Destinus

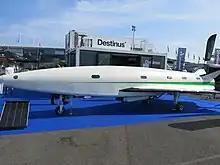
Destinus 3 at Paris Air Show 2023.

OP16 Gas Turbine: The Netherlands-based company OPRA was acquired by Destinus SA in April 2023, becoming Destinus Energy. The company continues to produce the OPRA OP16 gas turbine, designed to allow high fuel flexibility, a small footprint, long operating hours between major overhauls and high exhaust heat temperatures.